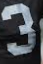
Number: 3